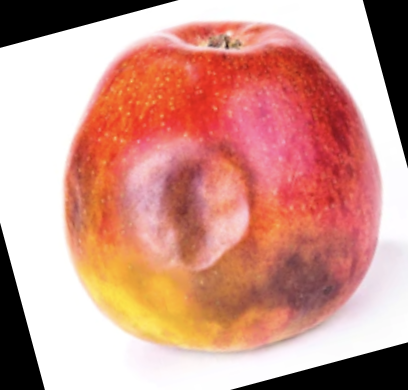
Label: apples